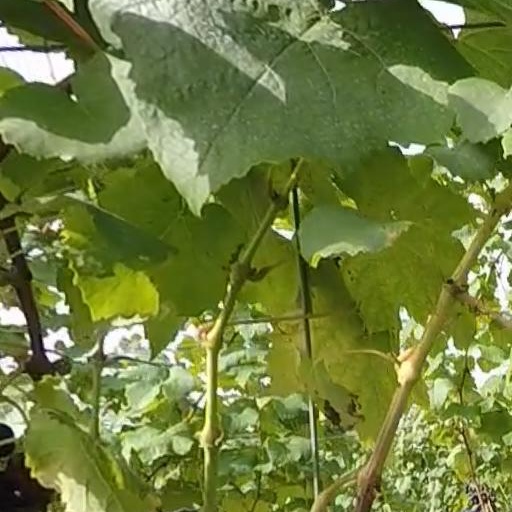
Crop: grape